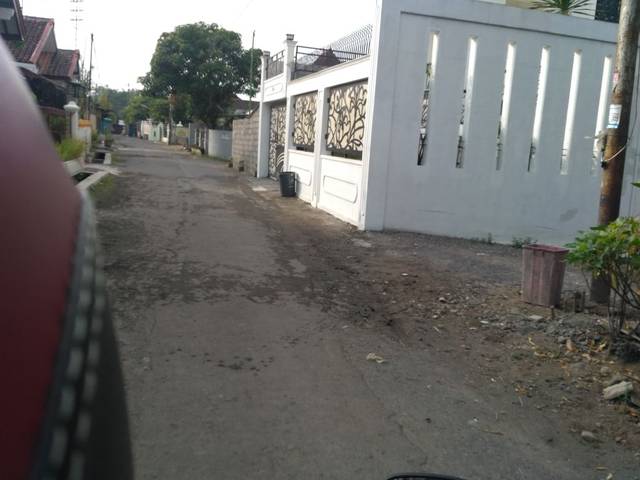
Region: Indonesia
Coordinates: -7.745, 110.383